Tim Okamura

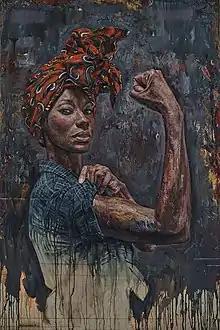
"Rosie No. 1", 2016, oil on canvas, 36 x 48"

Tim Okamura investigates identity, the urban environment, metaphor, and cultural iconography through a unique method of painting. Urban life and hip-hop has greatly influenced Okamura's subject matter in his paintings - he often blends classical techniques of oil painting with the spontaneity of spray painted graffiti, combining the academic "realism" of his portrait and figure painting with modern graphics set in contemporary urban environments. The juxtaposition of the rawness and urgency of street art and academic ideals has created a visual language that acknowledges a traditional form of story-telling through portraiture, while infusing the work with resonant contemporary motifs.